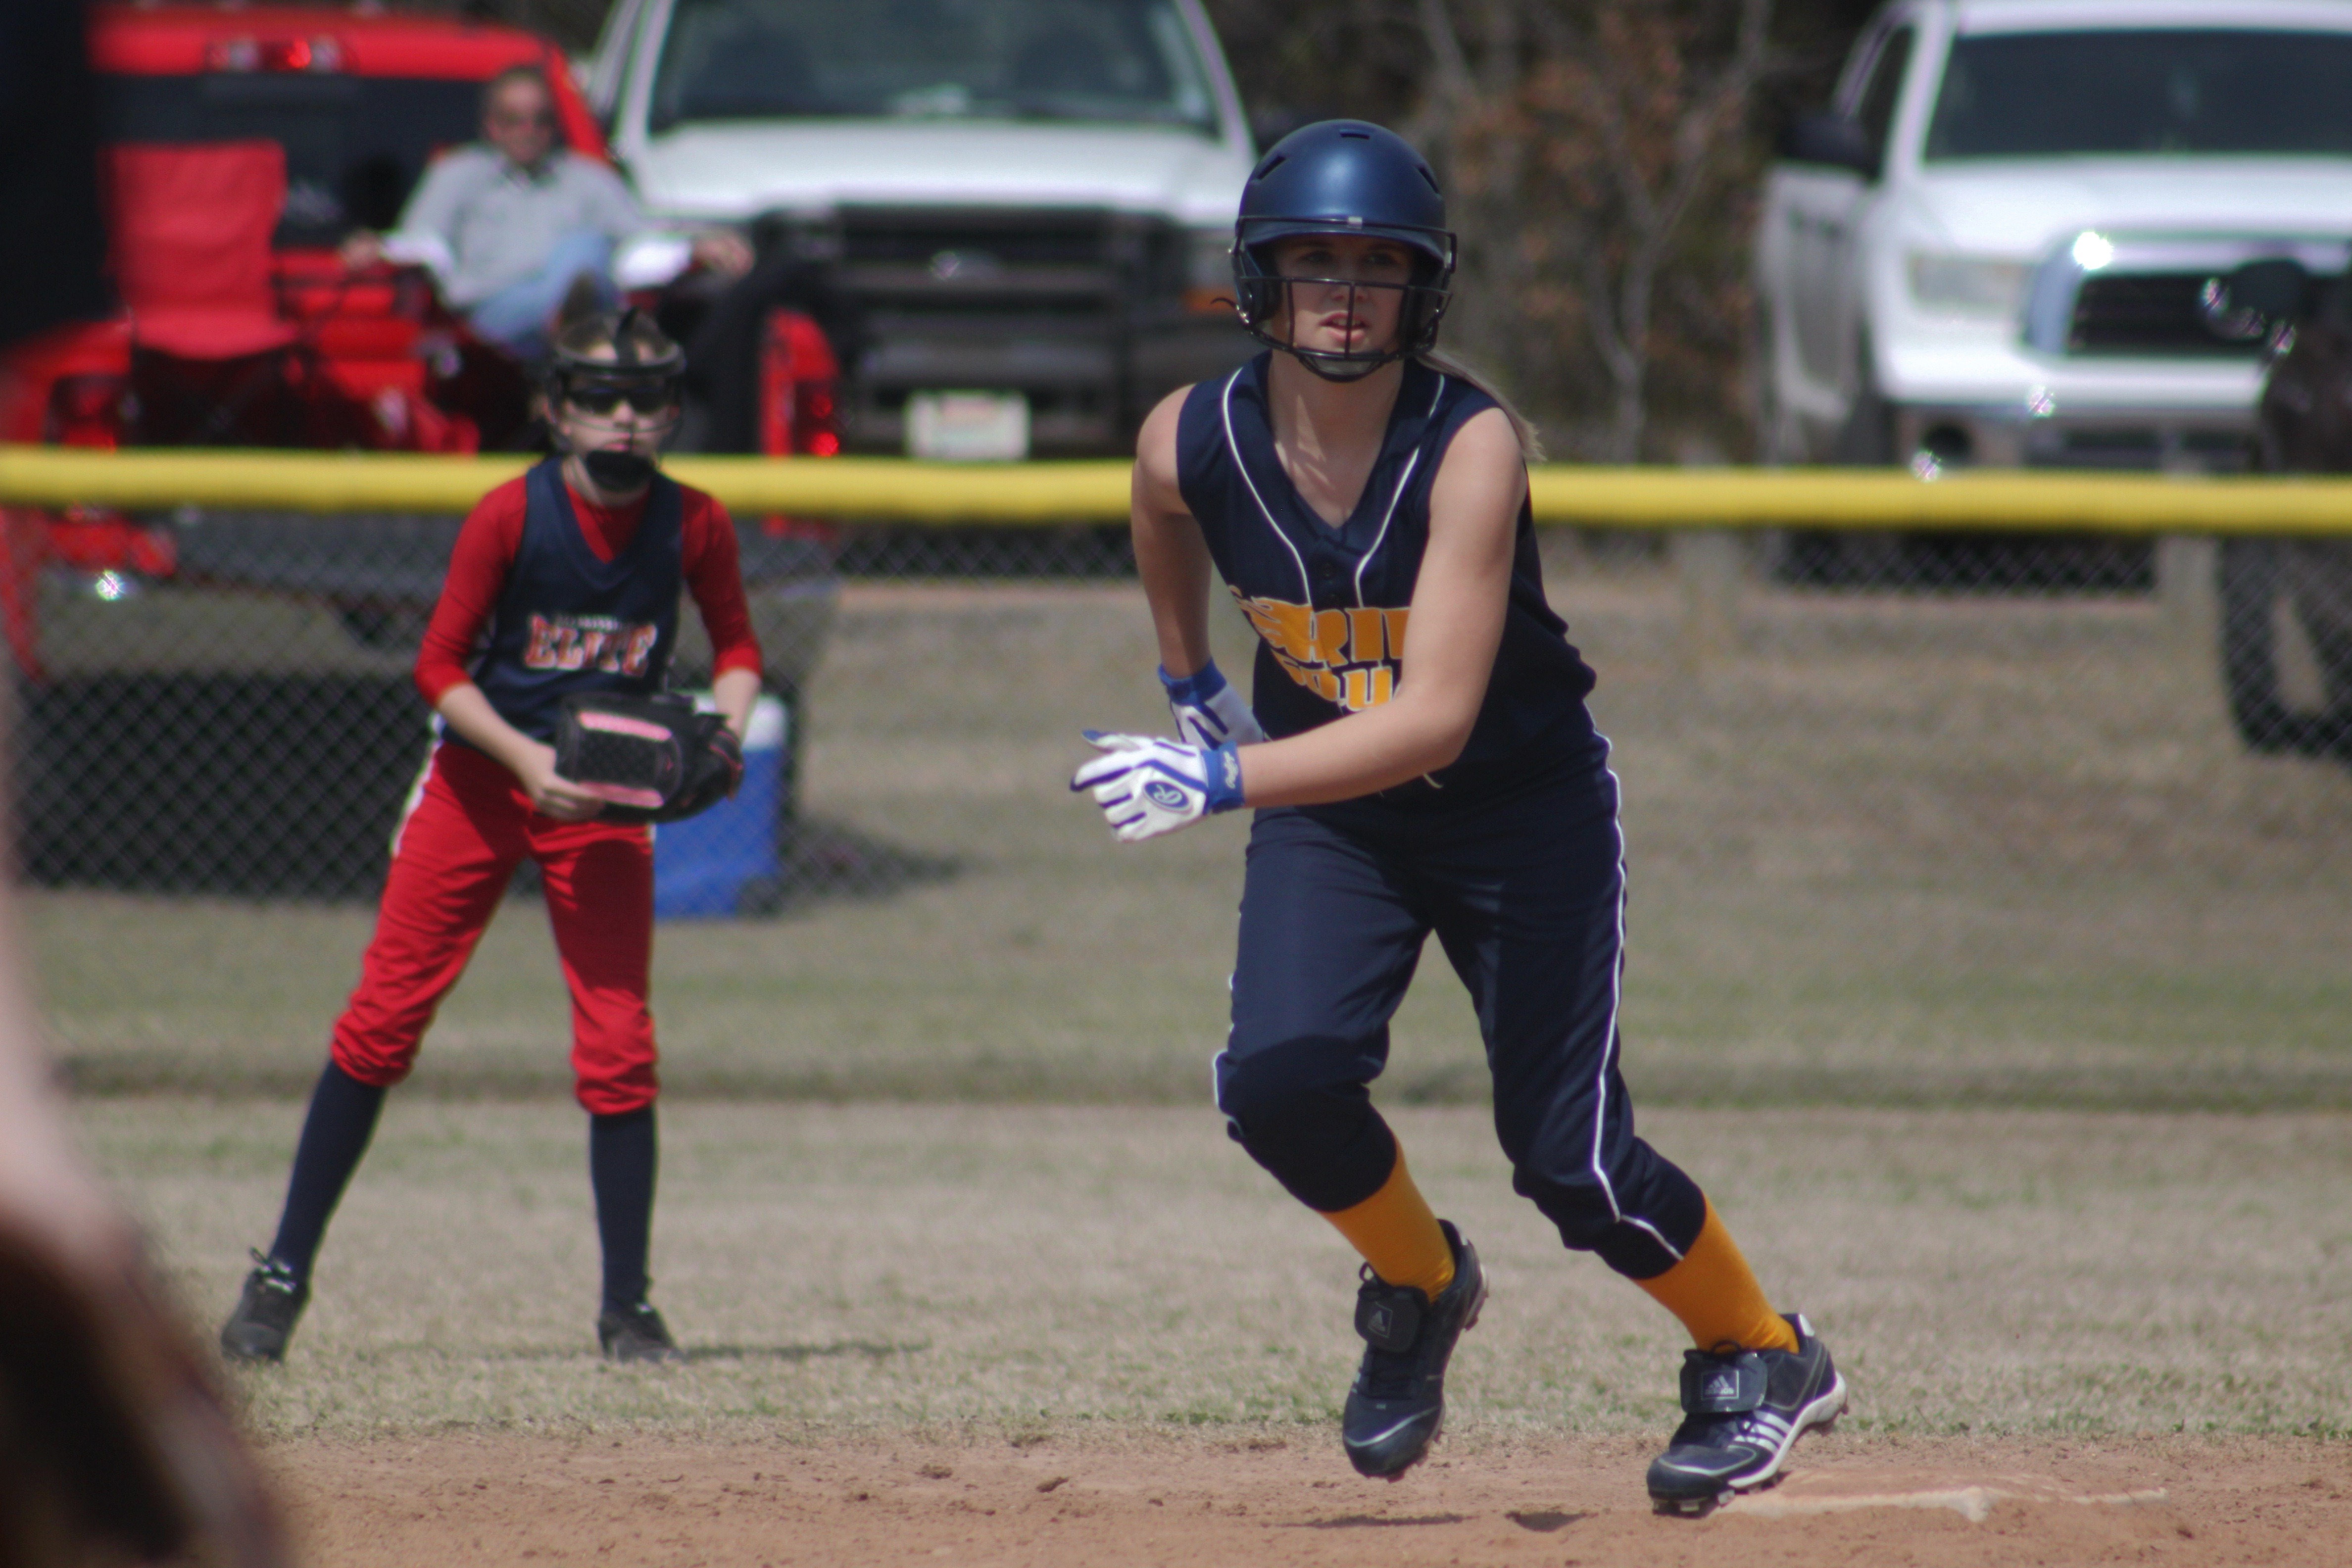
girl, baseball, sport, field, running, female, player, competition, outside, team, sports, ball, dusty, players, tournament, baseball player, catcher, softball, ball game, team sport, infielder, college baseball, competition event, bat and ball games, baseball positions, college softball